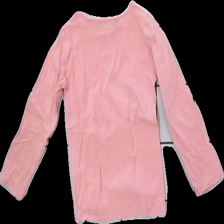
View: back
Type: Top
Category: Children
Brand: Not in the list
Brand text on label: reserved
Colors: Pink, Grey
Material: 100% cotton
Pattern: Glitter
Cut: Regular
Size: 98
Season: All
Damage location: bottom left
Damage 2 location: middle right
Damage 3 location: bottom right
Price range: <50
Recommended usage: Reuse
Description: rosa långärmad tröja med glittrig text fram